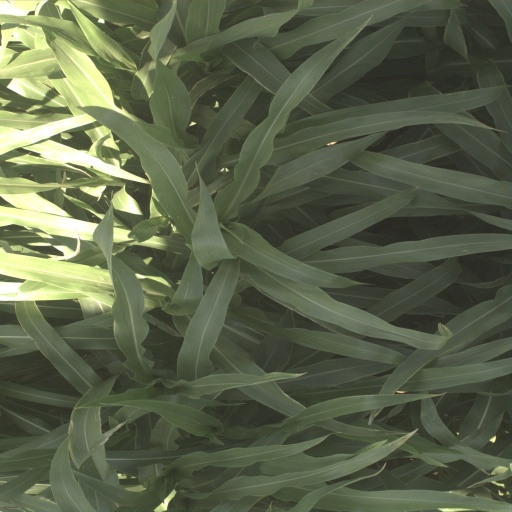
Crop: sorghum